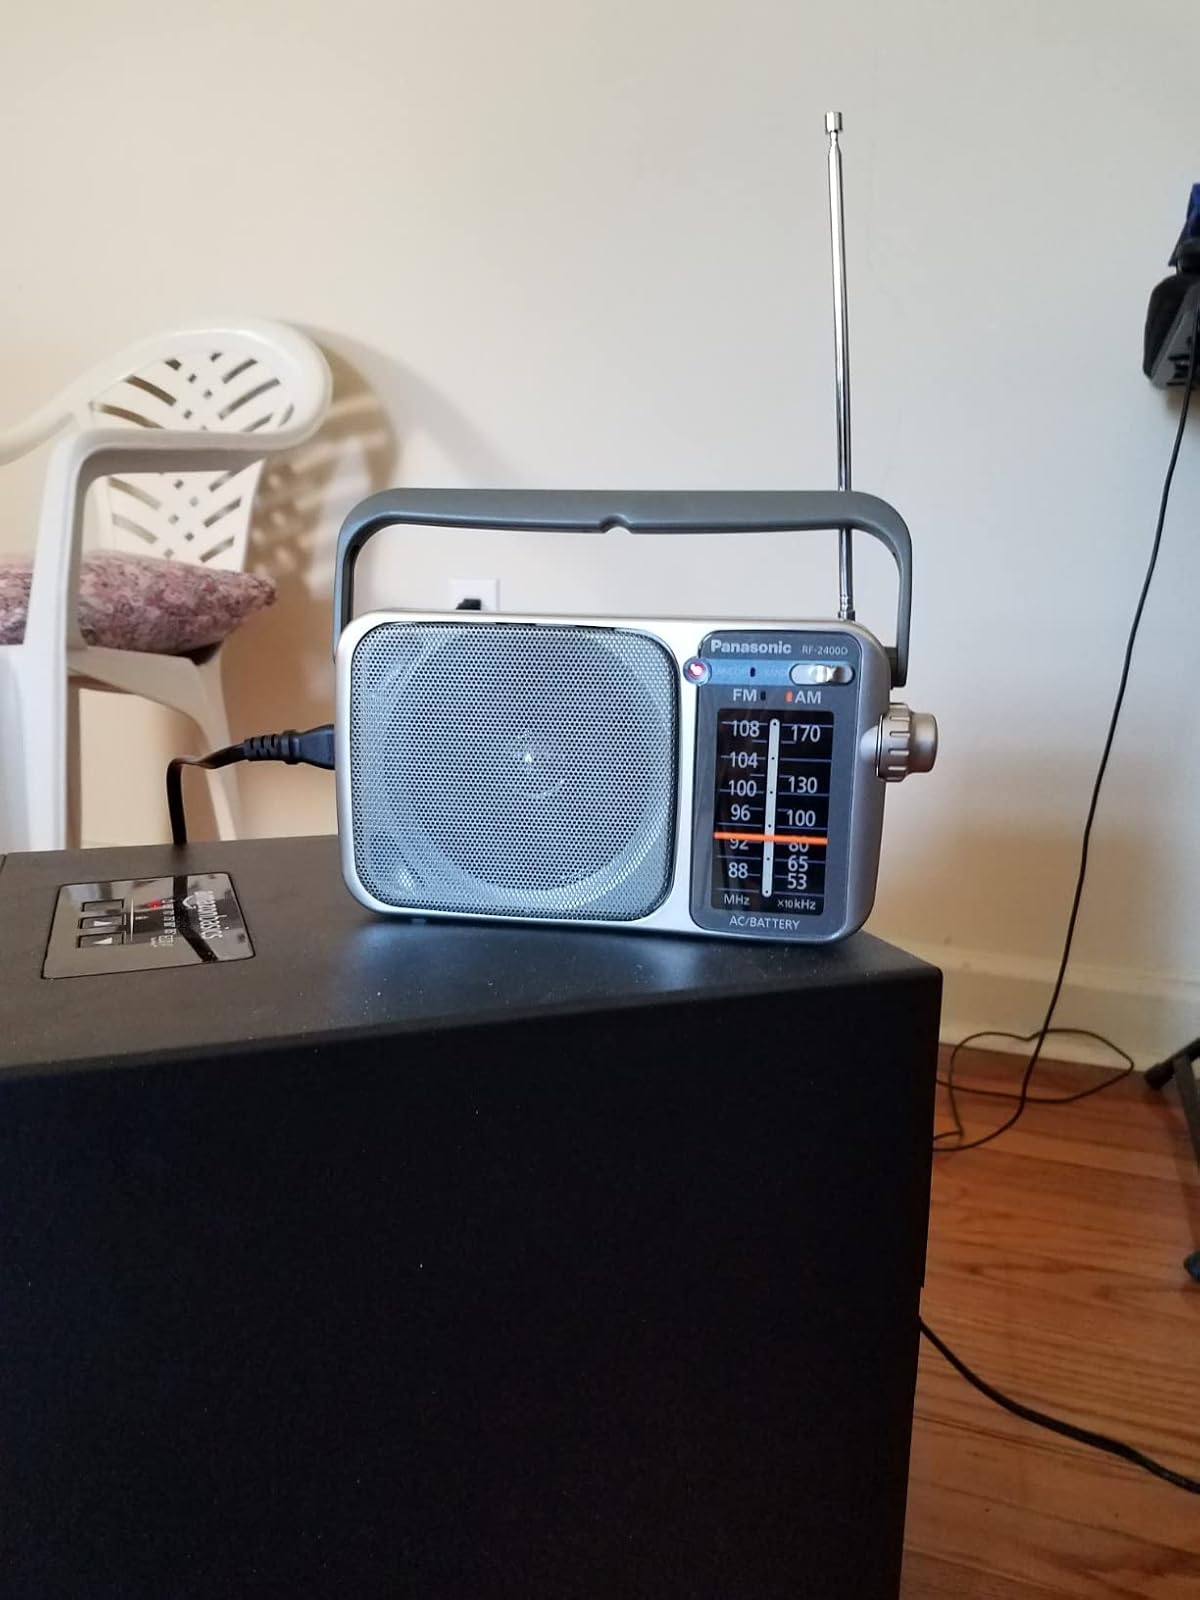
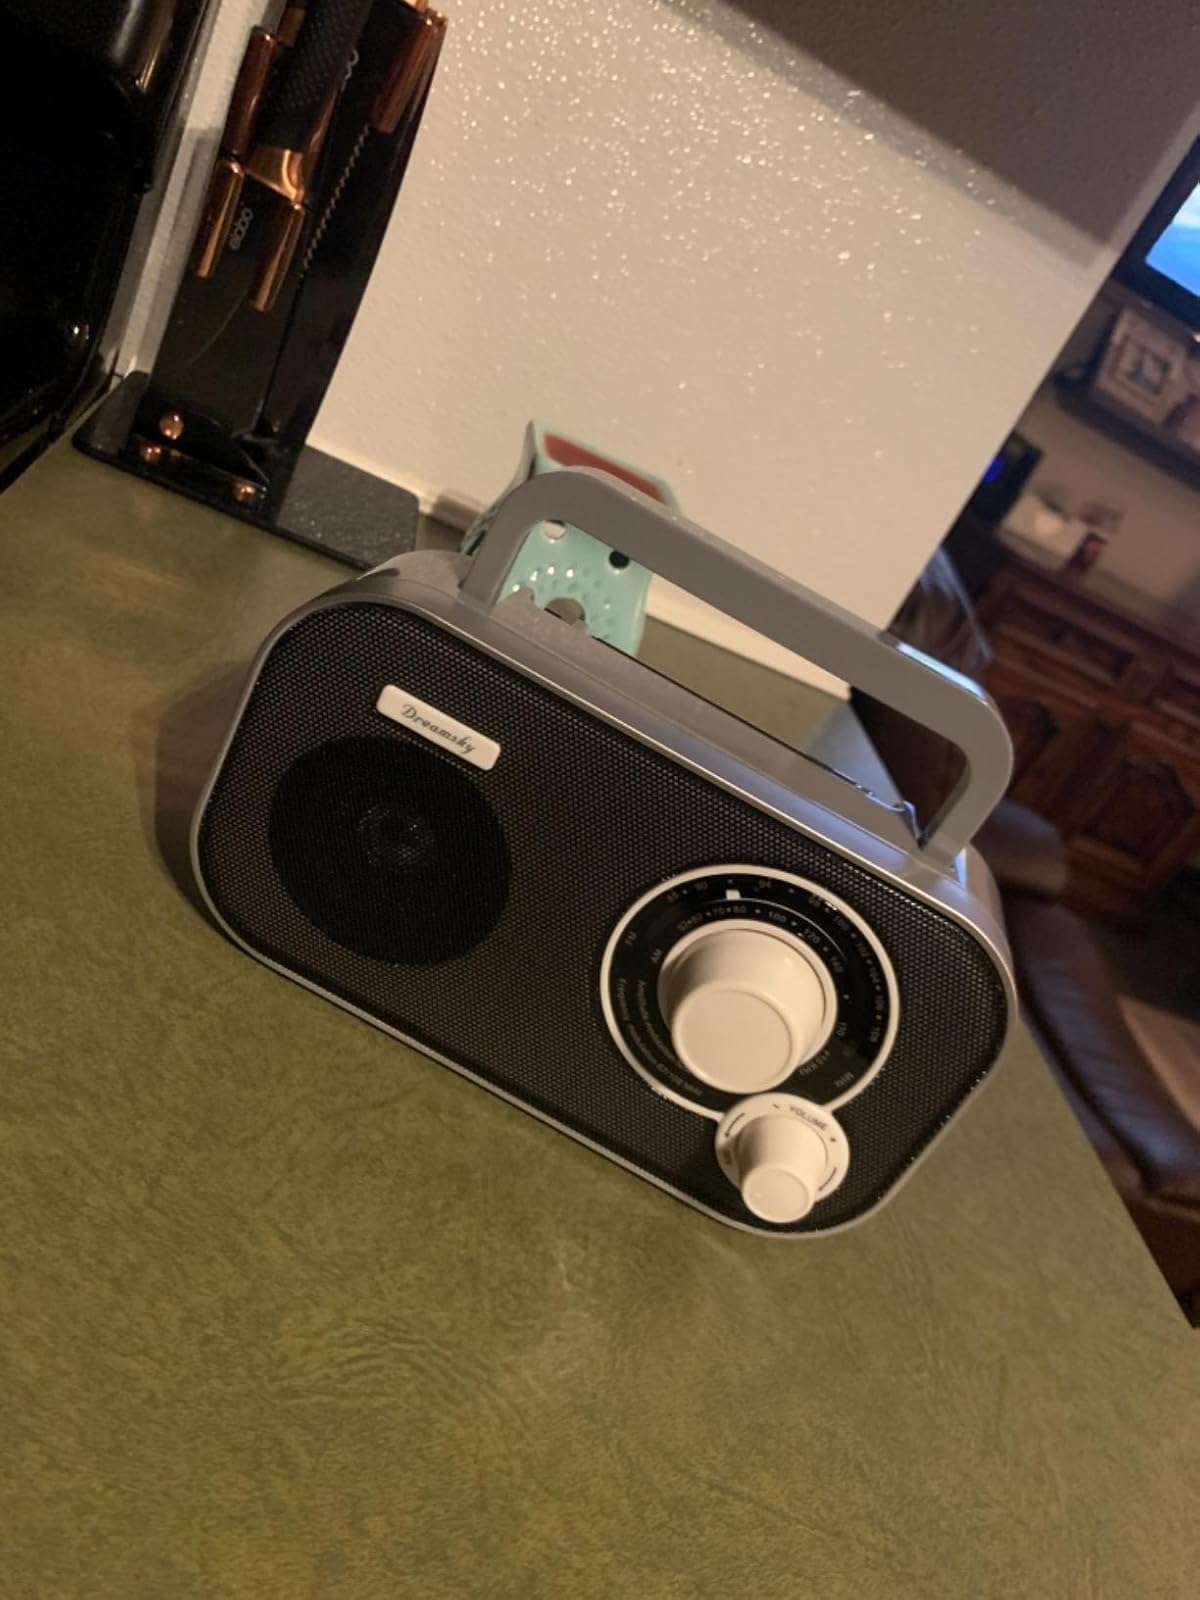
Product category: radio
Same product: no